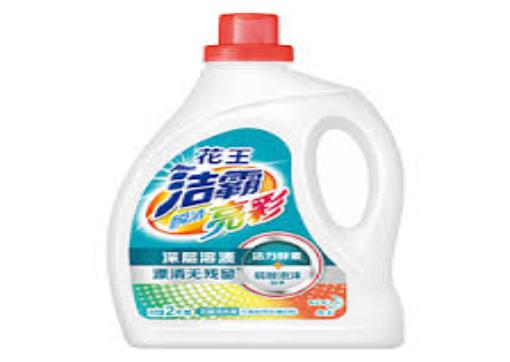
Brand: attack
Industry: Necessities